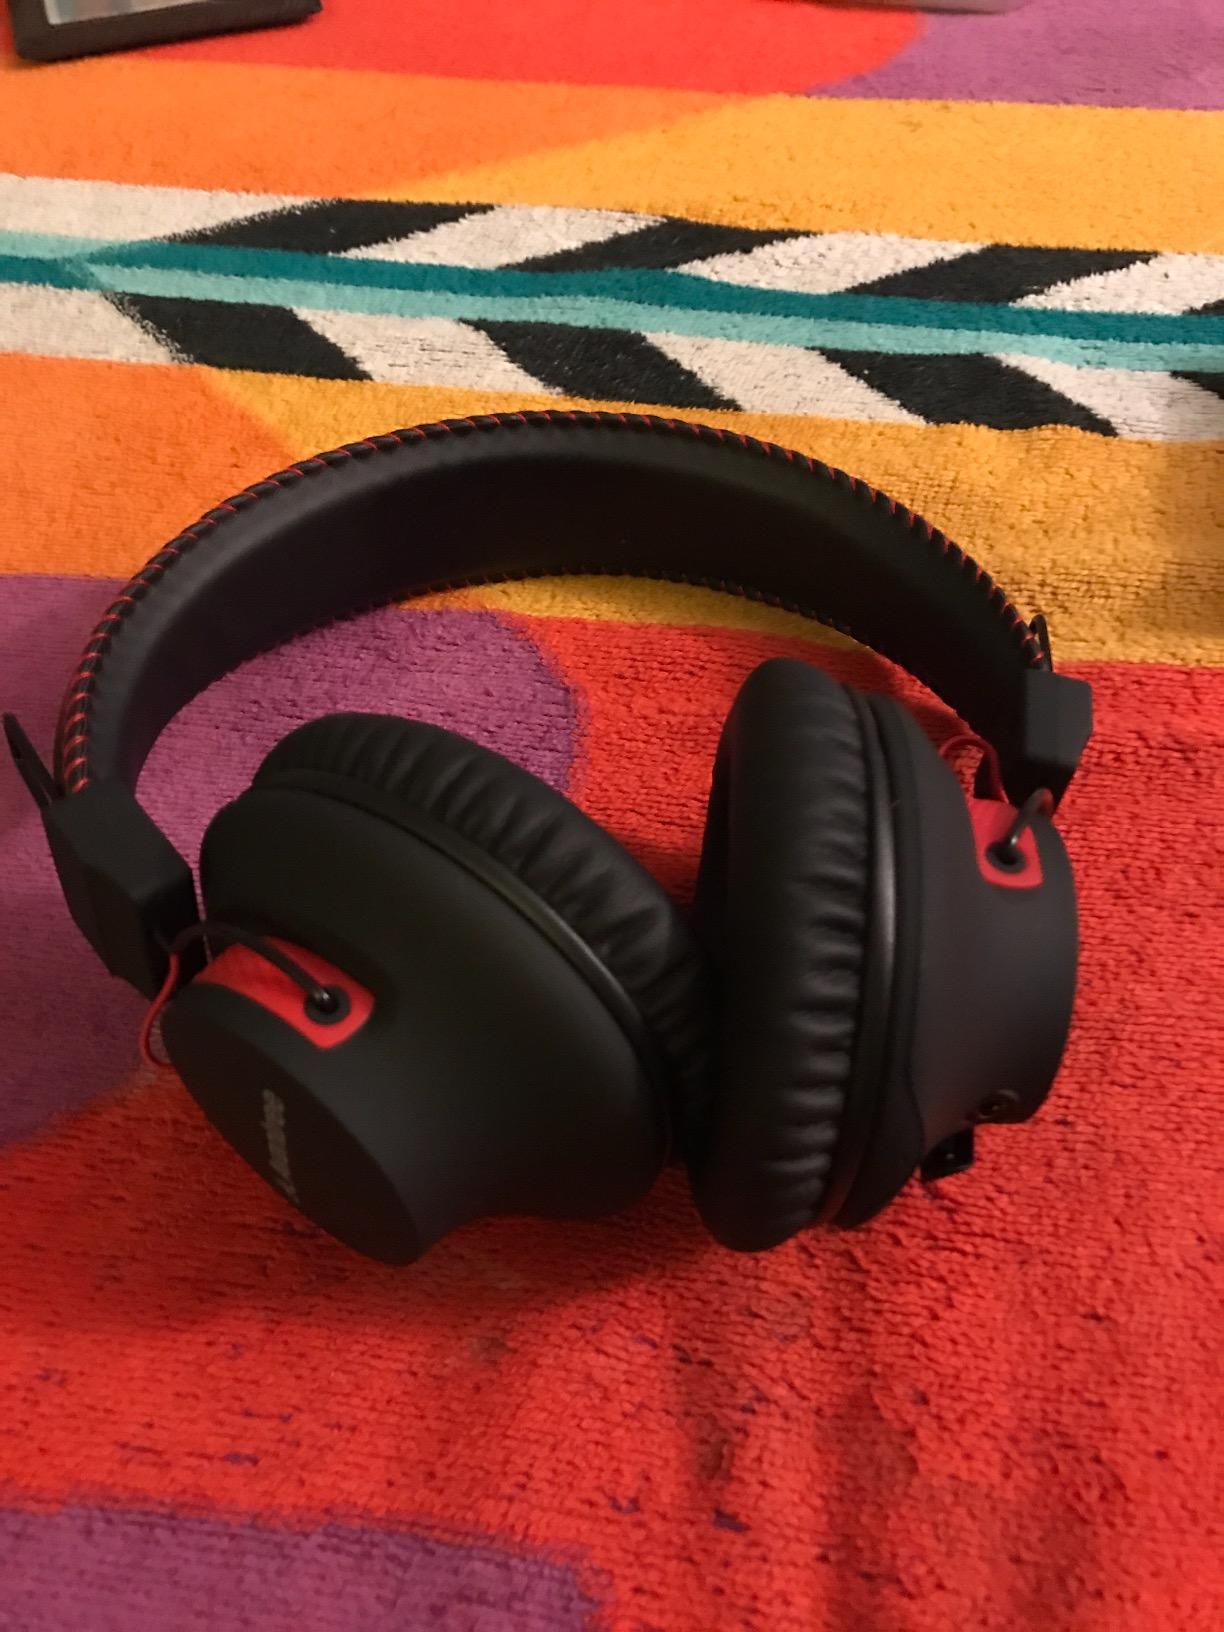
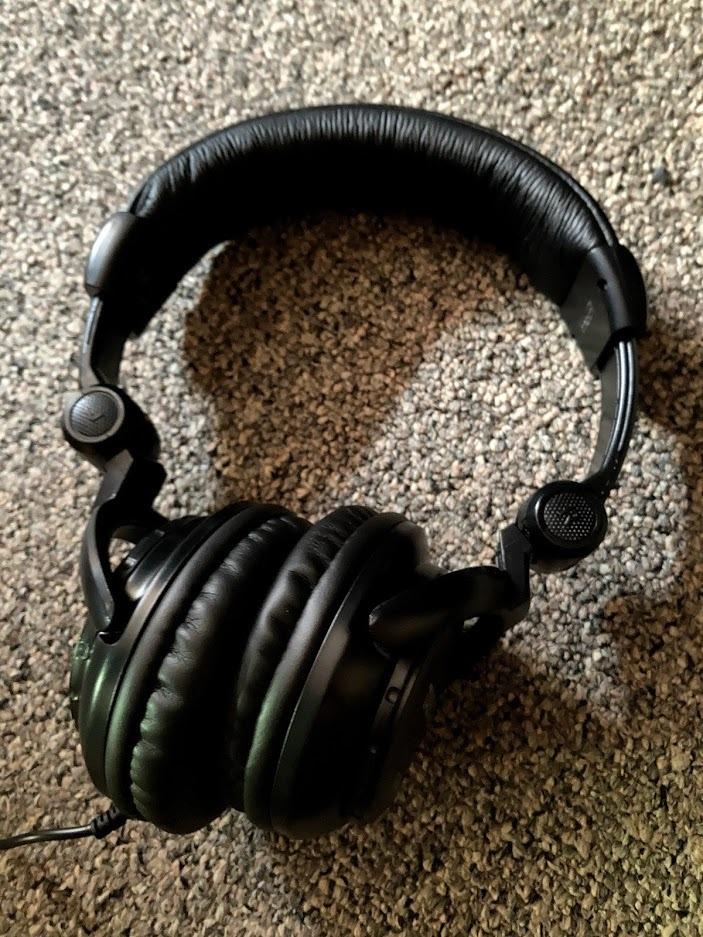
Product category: headphones
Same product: no